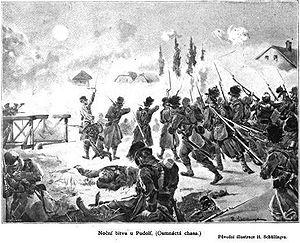
Podol en Bohême fut, les 26-27 juin 1866, le théâtre d'une bataille de la Guerre austro-prussienne. Les Prussiens parvinrent à regrouper leurs forces tout en forçant le passage de l’Iser.